Sacramento Municipal Utility District

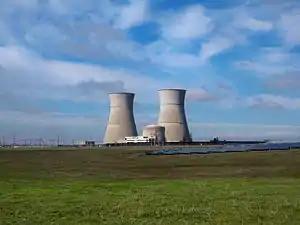
The decommissioned Rancho Seco Nuclear Generating Station

Created by a vote of Sacramento County residents on 2 July 1923 pursuant to the Municipal Utility District Act, SMUD's ability to provide power to its customer-owners was stymied in the courts for nearly a quarter century by the investor-owned Pacific Gas & Electric Company (PG&E) of San Francisco. A court ruling eventually sided with SMUD, which began providing power at the beginning of 1946. SMUD is a public agency of the State of California, and as such is not subject to the Federal Energy Regulatory Commission's jurisdiction under the Federal Power Act. Echoes of SMUD's fight to fulfill its original mandate from the voters have continued in more recent turf battles with PG&E. In the 1980s, residents of Folsom voted to join SMUD, with PG&E fighting the annexation in the courts. Folsom rate-payers are now part of SMUD. In 2006, PG&E successfully convinced SMUD rate-payers and rate-payers in Yolo County to vote down an annexation proposal that would have extended the public utility's service territory to include the Yolo County cities of West Sacramento, Davis and Woodland, along with territory between the three cities.